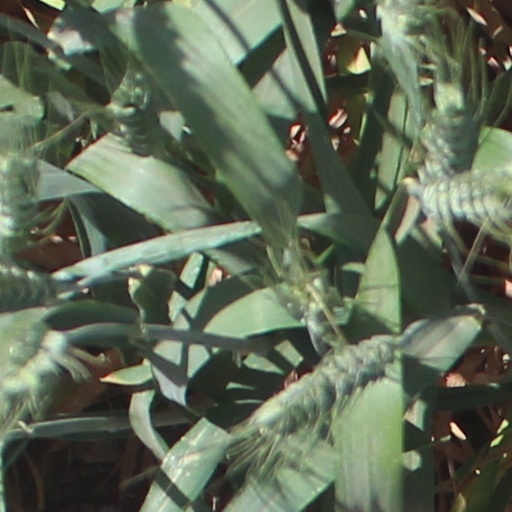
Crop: wheat